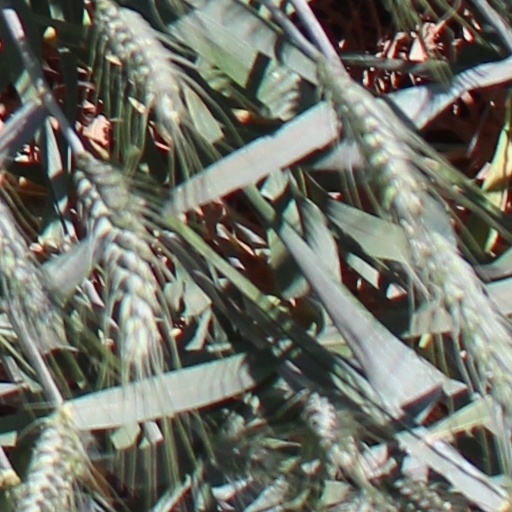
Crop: wheat